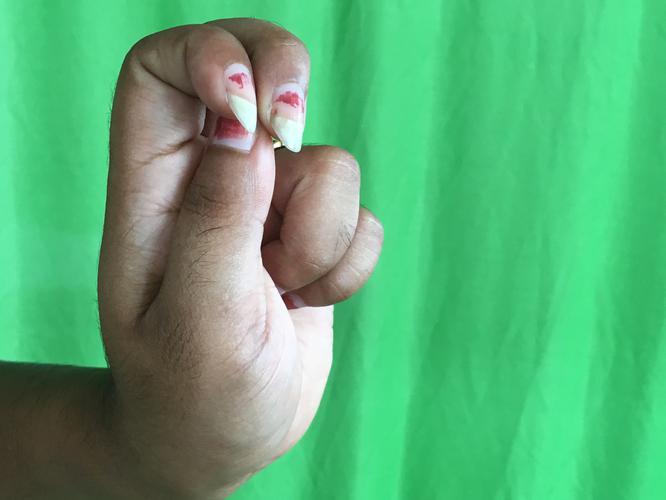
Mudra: Katakamukha_2
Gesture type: single_hand